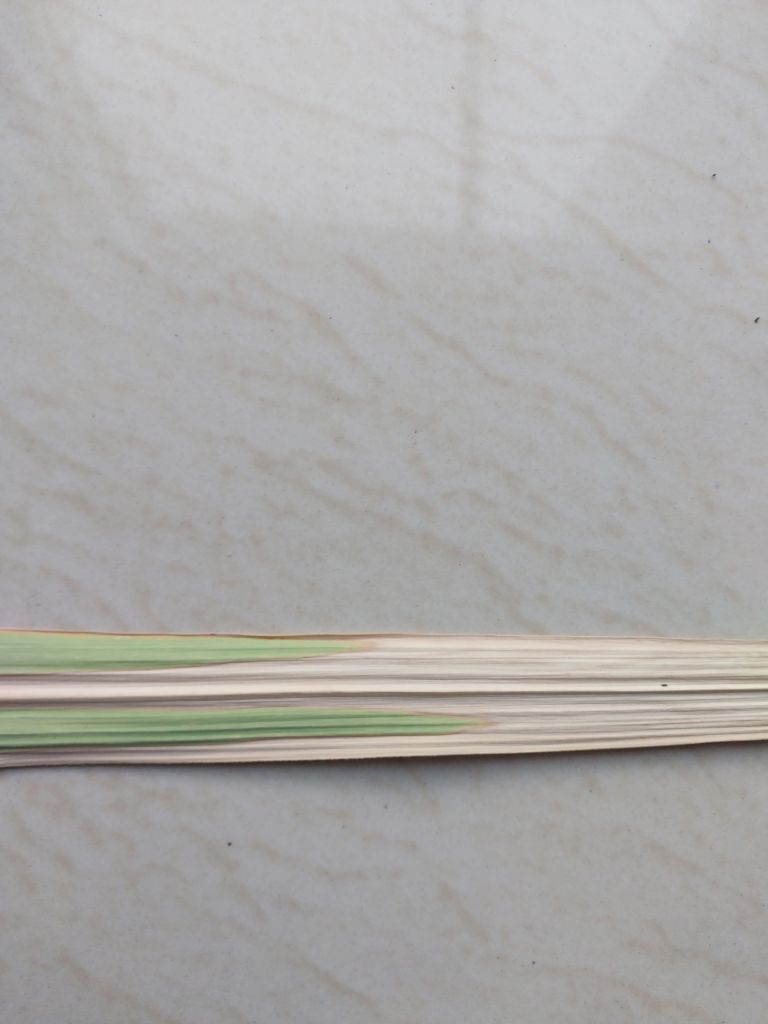
Label: Banded Chlorosis